West Midlands Bus route 11

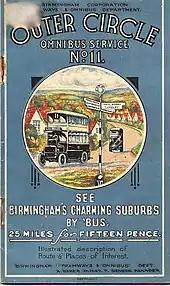
Guide to the 'Outer Circle' route, issued by the "Birmingham Corporation Tramways & Omnibus Department", which operated under that title from 1928 until November 1937

Route 11 was Europe's longest urban bus route after Coventry's route 360 until it was withdrawn in 2016. It first came into existence as two routes in 1923: route 10 ran from King's Heath to the King's Head (Hagley Road) via Cotteridge, and route 11 from Six Ways Erdington to Acocks Green and Moseley. The route was first operated as a complete circuit on 26 April 1926, the idea being to better link the suburbs of Birmingham, as most routes at that time travelled in and out of the city